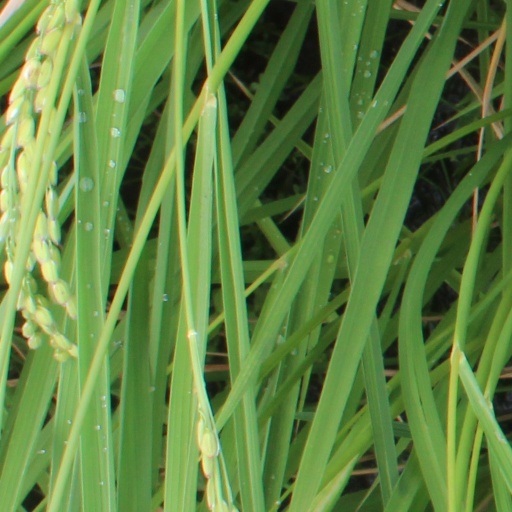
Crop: rice